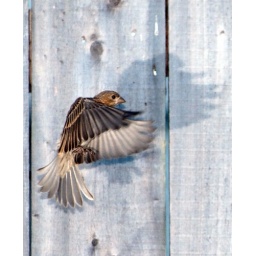
The flash was a little close to this bird and she cast a shadow on the fence in daylight.